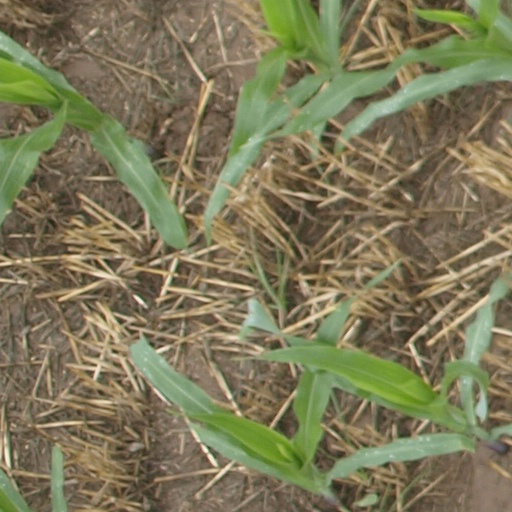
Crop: maize; corn